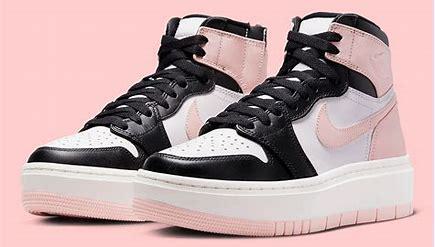
Brand: Jordan
Model: 1 Elevate